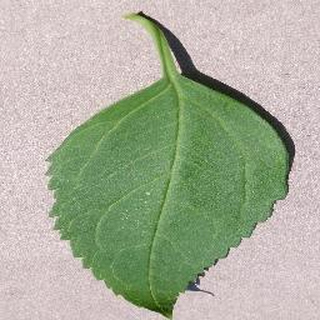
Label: healthy_cherry